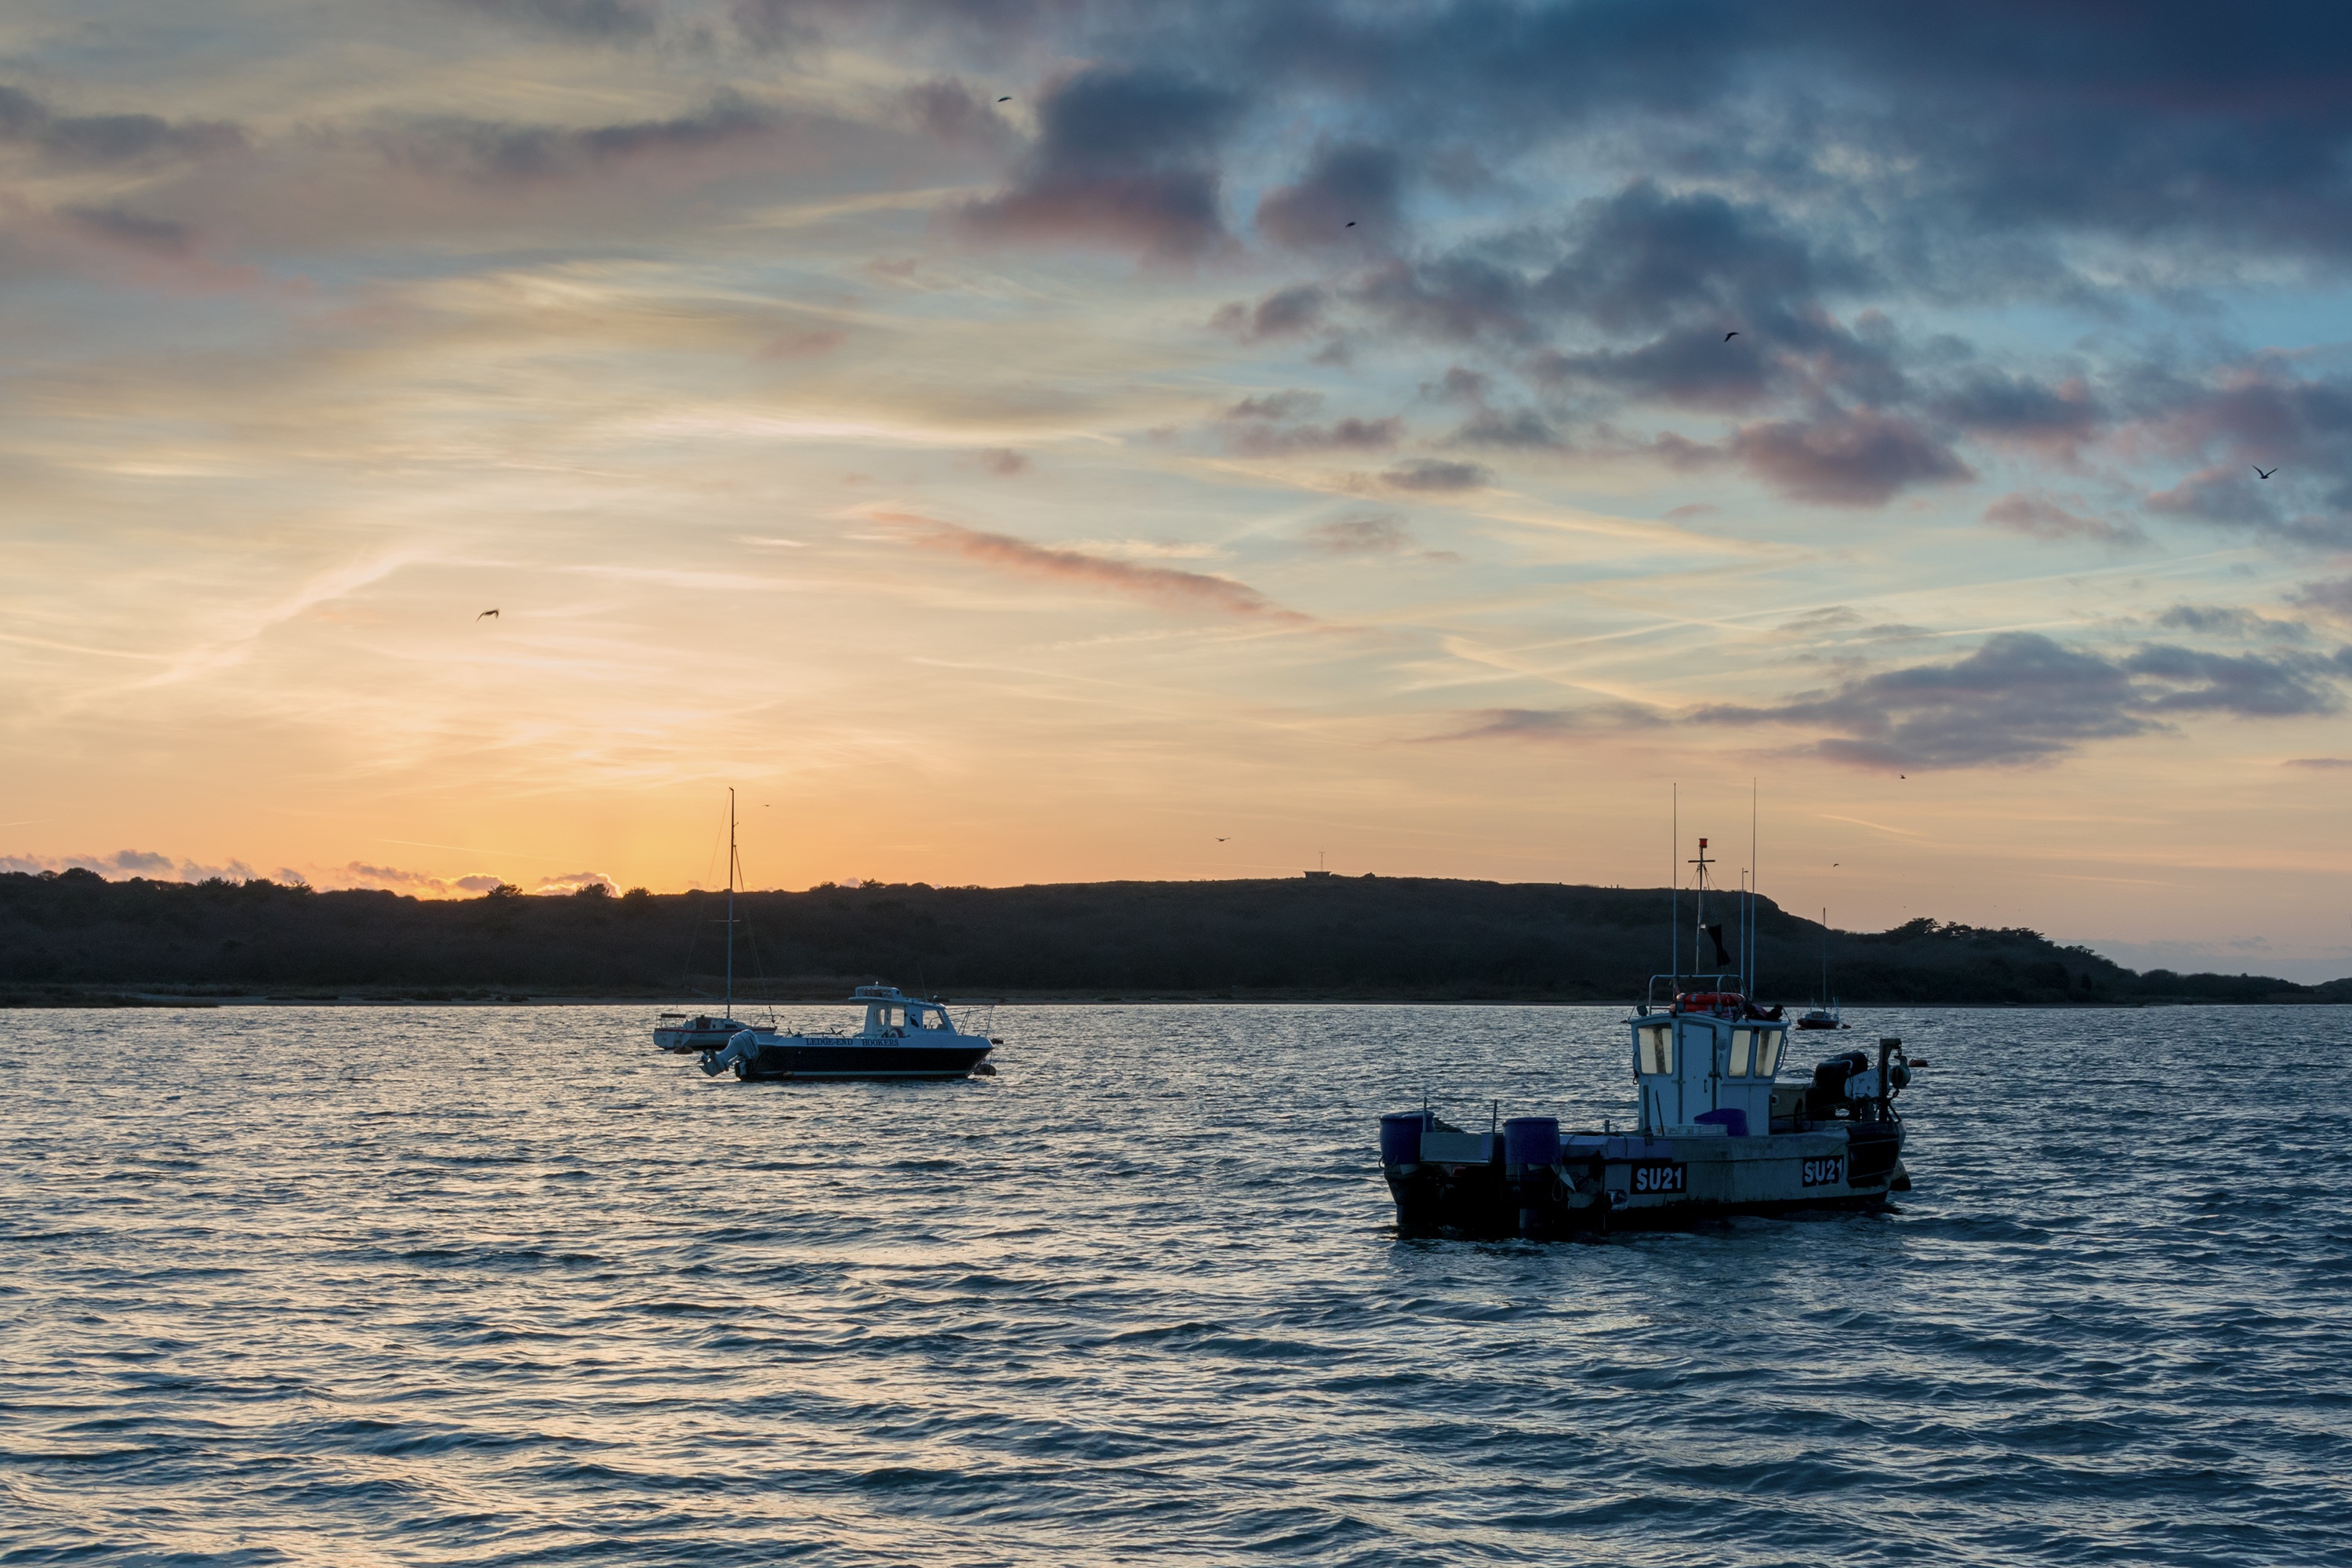
landscape, sea, coast, water, nature, ocean, horizon, cloud, sky, sunrise, sunset, boat, morning, shore, lake, dawn, ship, dusk, evening, vehicle, fishing, yacht, bay, harbor, marina, port, boating, sail, watercraft